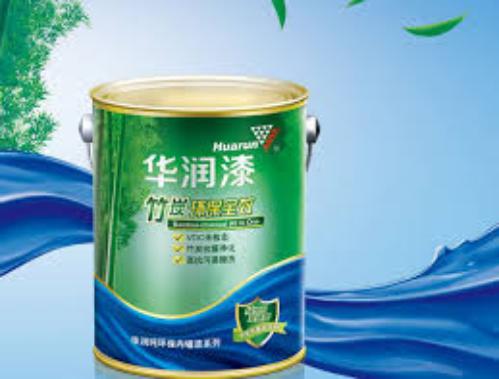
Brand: huarun
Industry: Others